Jacques Dewatre

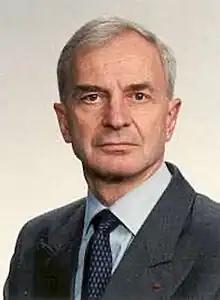

Jacques Dewatre (5 June 1936 – 14 December 2021) was a French diplomat and politician. He served as Director-General for External Security from 1993 to 2000.